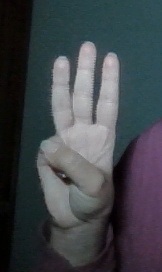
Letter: thaa